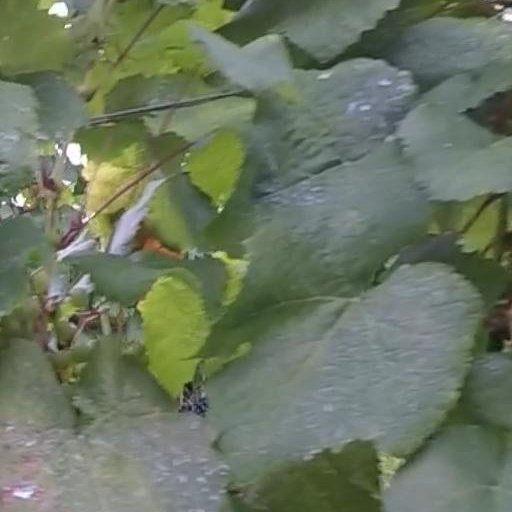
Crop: grape